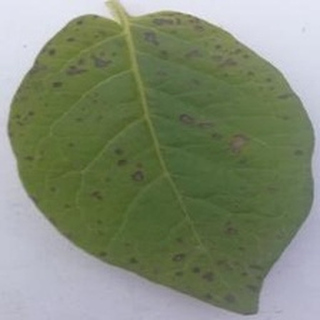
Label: potato_early_blight